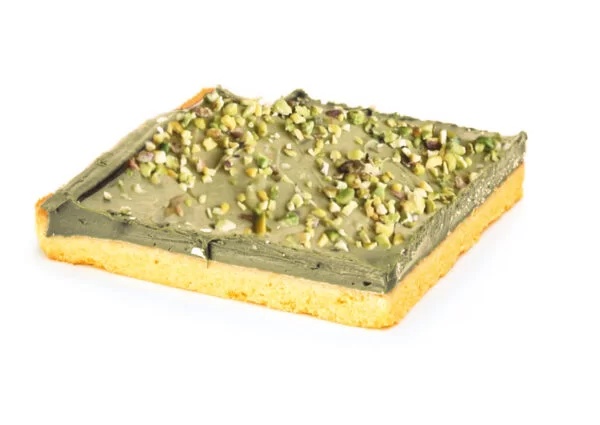
Crostata Crema Pistacchio (Pistazien-Tarte) 100g Graziosi
Glutenfreie Pistazien-Tarte Entdecken Sie den unvergleichlichen Geschmack dieser glutenfreien Pistazientarte (Crostata al Pistacchio) von Laboratorio Graziosi – ein Genuss, der höchste Ansprüche erfüllt und jeden Liebhaber feiner Backwaren begeistert! Produktmerkmale: 100% glutenfrei: Perfekt für Menschen mit Zöliakie oder Glutenunverträglichkeit. Köstliche Pistaziencreme: Sorgfältig ausgewählte Pistazien verleihen der Creme ihren einzigartigen Geschmack. Traditionell handgefertigt: Italienische Konditorenkunst in jeder Tarte. Vielseitig: Ideal als Dessert, zum Kaffee oder für besondere Anlässe. Graziosi - handgemachte Spezialitäten aus Italien Die Kochwerkstatt entstand 2014 aus einer Idee von Cecilia Fiandri und Roberto Graziosi. Eine bekannte Richtung und eine klare und ehrgeizige Idee: das Glutenfreie zu schaffen, das es nicht gab. Lecker, und ohne Abstriche. Wichtig: Bei den Produkten von Laboratorio Graziosi handelt es sich um reine Handarbeit. Daher können wir bei eventuellem Bruch während des Versands keine Rückerstattung oder Ersatz anbieten. Die köstlichen Kekse schmecken jedoch auch in zerbrochenem Zustand genauso hervorragend. 💖 Vielen Dank für Ihr Verständnis. 🌹 Nährwertangaben pro 100g: Energie 2323 kJ – 557 kcal Fett 34 g – davon gesättigte 17 g Kohlenhydrate 55 g – davon Zucker 37 g Proteine ​​6,6 g Salz 0,2 g Zutaten: Reismehl, Maismehl, EIER, pflanzliche Öle und Fette (Palm, Sonnenblume, Kokosnuss, Wasser, Emulgatoren: E471, E475; Salz, Säureregulator: E330; Konservierungsmittel: E202; Aromen, Farbstoff: Beta-Carotin), Zucker, Hefe (Maisstärke, E450i, E500ii), Verdickungsmittel: E466; Vanillearoma, Salz. Füllung: 50% PISTAZIENcreme (pflanzliche Öle: Distel, Sonnenblume, Palm, Kakaobutter; Zucker, pflanzliche Fasern: Maisfaser; PISTAZIEN, Emulgator: SOJA-Lecithin; Salz, Farbstoffe: E141, E100), PISTAZIENkörner, modifizierte Stärke, Salz. Kann SESAM, MILCHproteine, andere NÜSSE enthalten. Aufbewahrung: An einem trockenen Ort fern von Wärmequellen aufbewahren
Brand: Graziosi
Category: Food, Beverages & Tobacco > Food Items > Bakery > Pies & Tarts